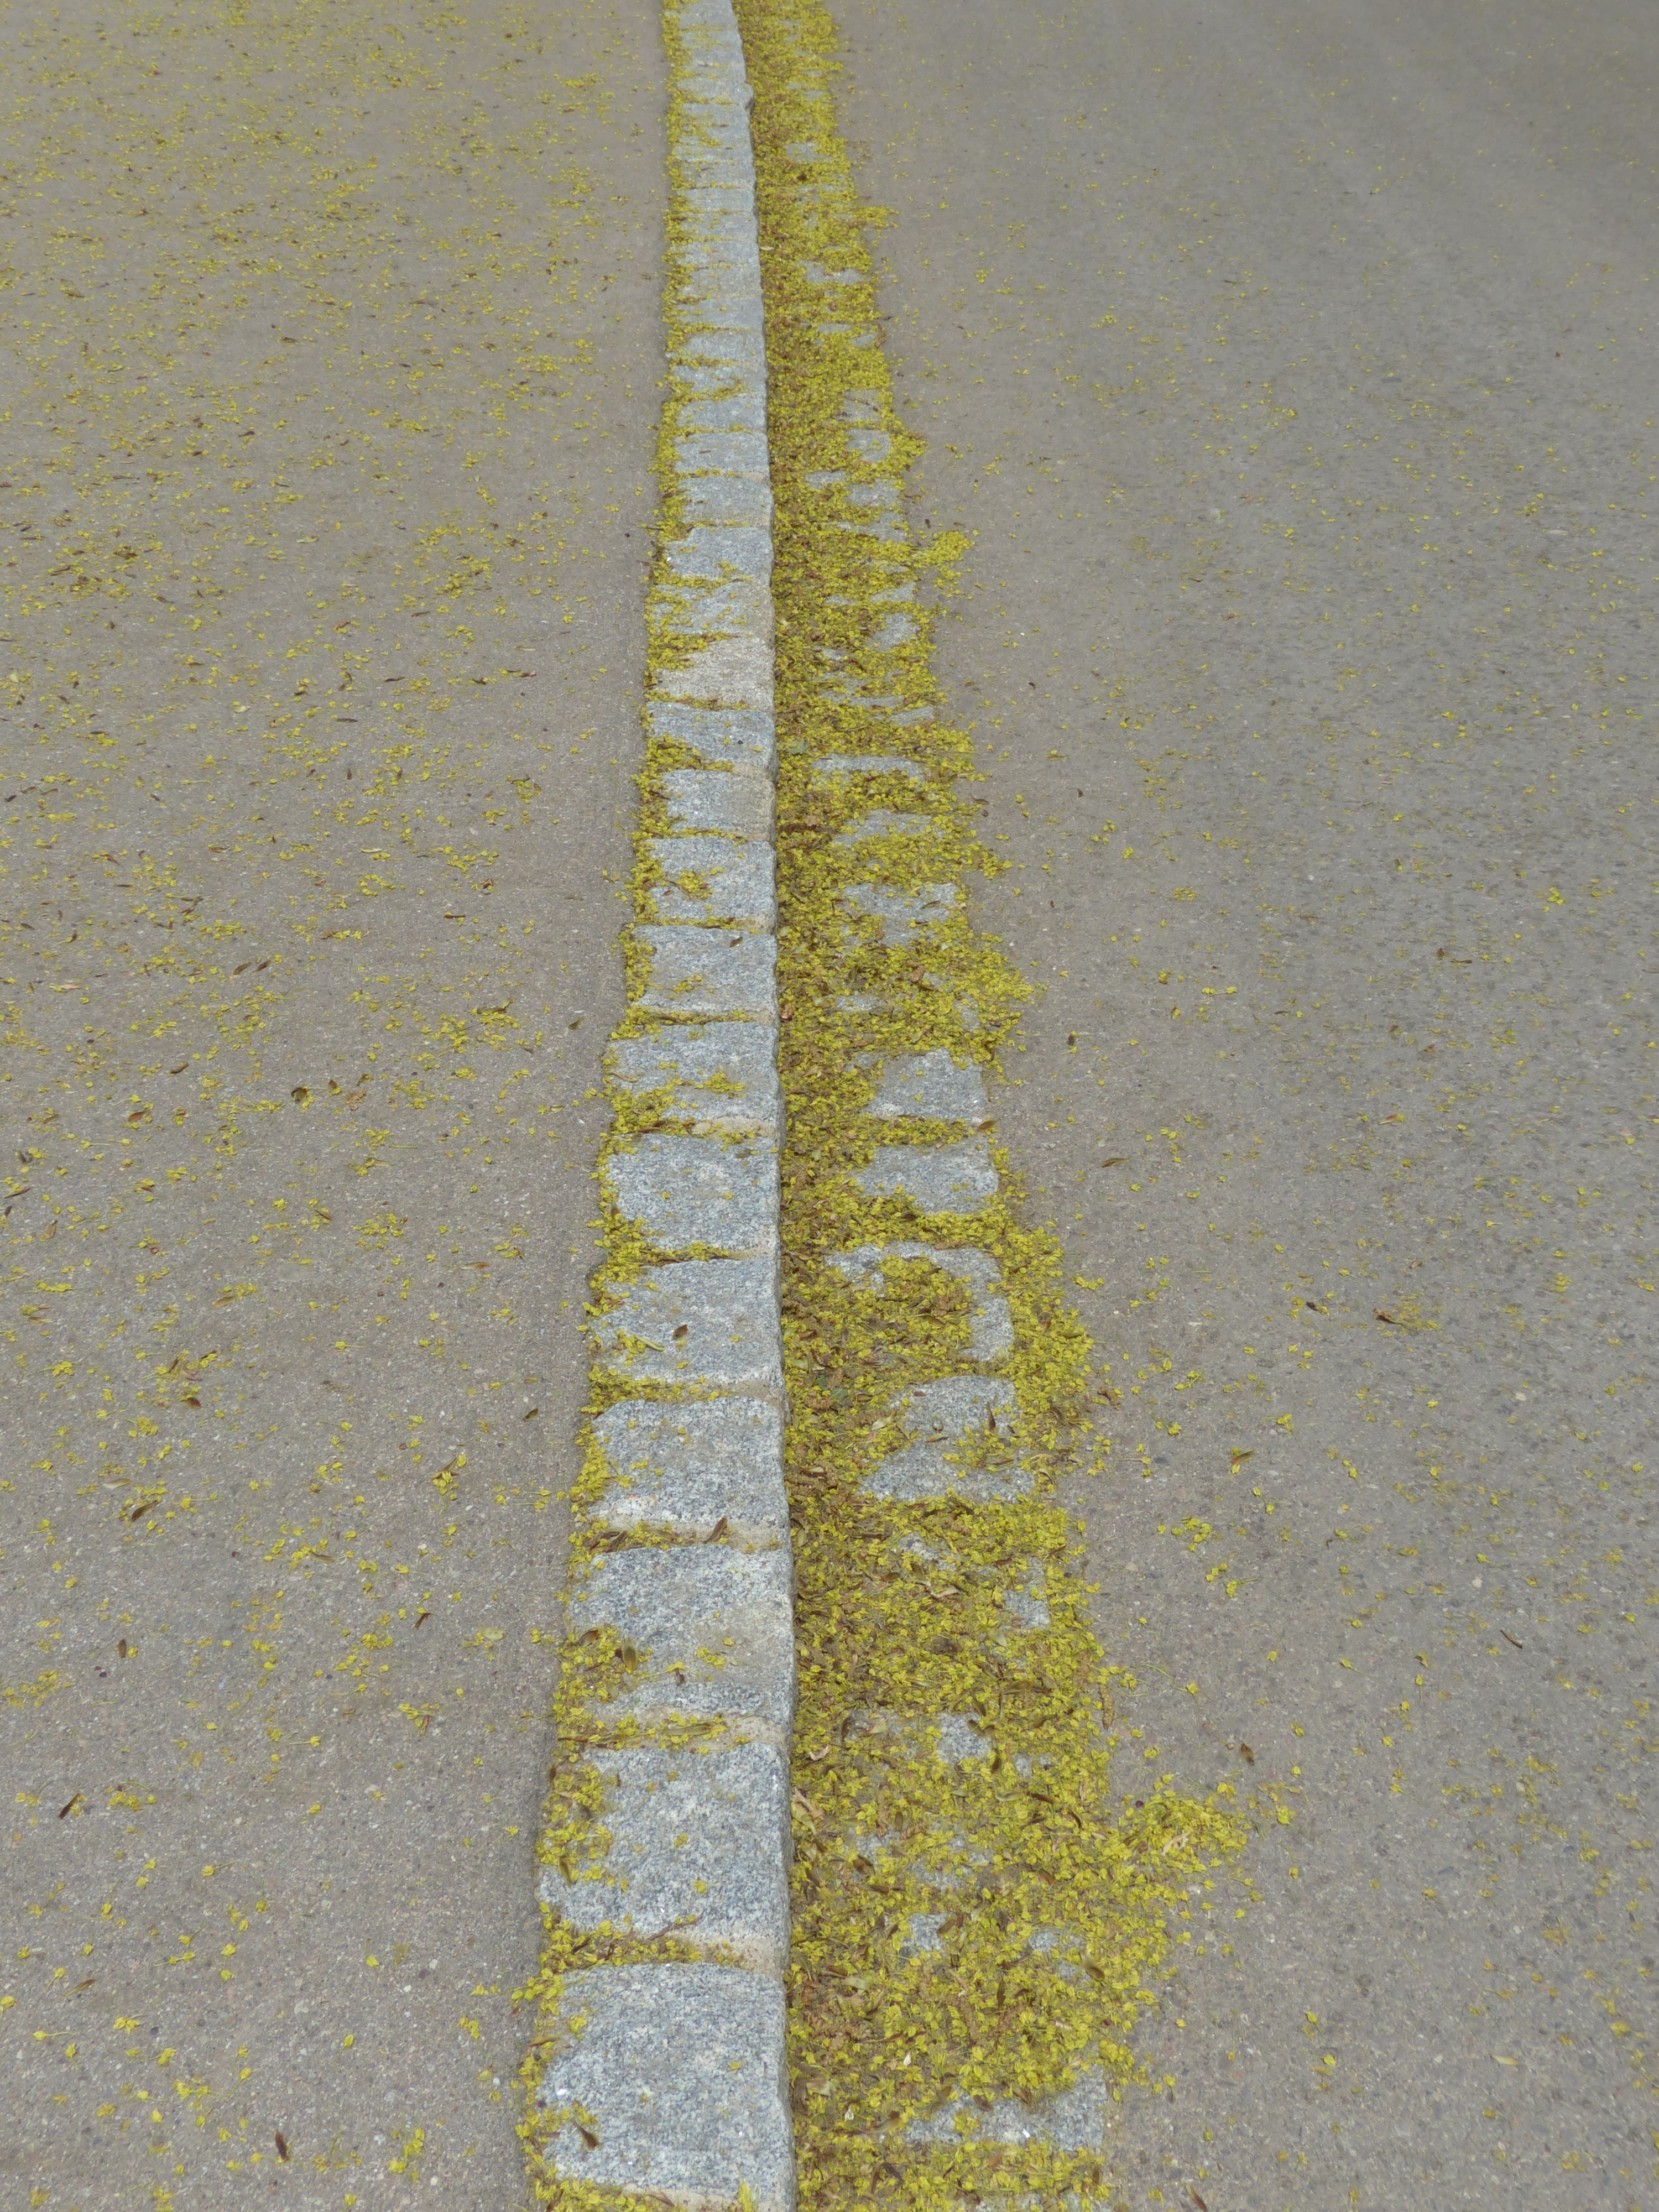
road, texture, sidewalk, floor, wall, asphalt, line, pollen, green, yellow, fallen, shape, favor, flooring, bee pollen, tar, contamination, road surface, lime blossom